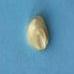
Maize quality: Good